White Hunter Black Heart

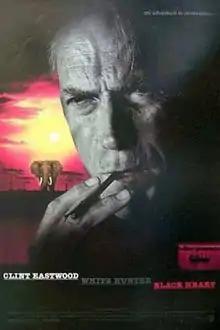
Theatrical release poster

White Hunter Black Heart is a 1990 American adventure drama film produced, directed by and starring Clint Eastwood. It is based on the 1953 book of the same name written by Peter Viertel, who cowrote the screenplay with James Bridges and Burt Kennedy. The screenplay was the last that Bridges wrote before his death in 1993.